Tanner Glass

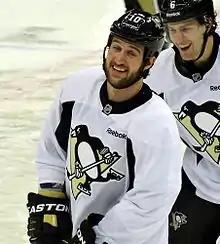
Glass during his time with the Penguins in January 2013.

On November 23, 2013, in a match against the Montreal Canadiens, Glass broke his hand blocking a shot from P.K. Subban. He was placed on the injured reserve for 33 days before returning to the ice on December 27 against the Carolina Hurricanes. On January 26, 2014, Glass registered 13 of the Penguins' 36 total hits in a loss to the Dallas Stars.